Annie Rauwerda

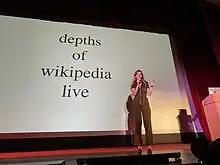
Rauwerda has performed live shows inspired by her social media accounts, Depths of Wikipedia.

Rauwerda became interested in Wikipedia while wikiracing in middle and high school. While a sophomore at the University of Michigan during COVID-19 lockdowns, Rauwerda created Depths of Wikipedia, a group of social media accounts which highlight facts from Wikipedia that she considers "weird and wonderful". The first account was launched on Instagram in April 2020, and has since expanded to TikTok and Twitter. The accounts combined have millions of followers.